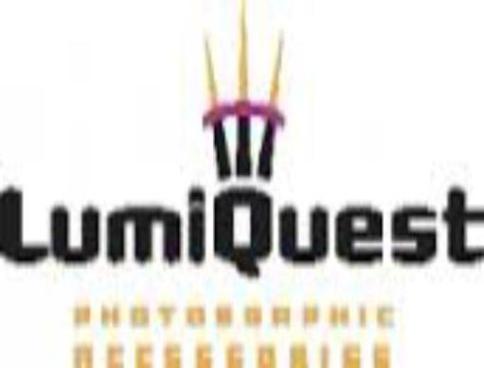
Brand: lumiquest
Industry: Necessities